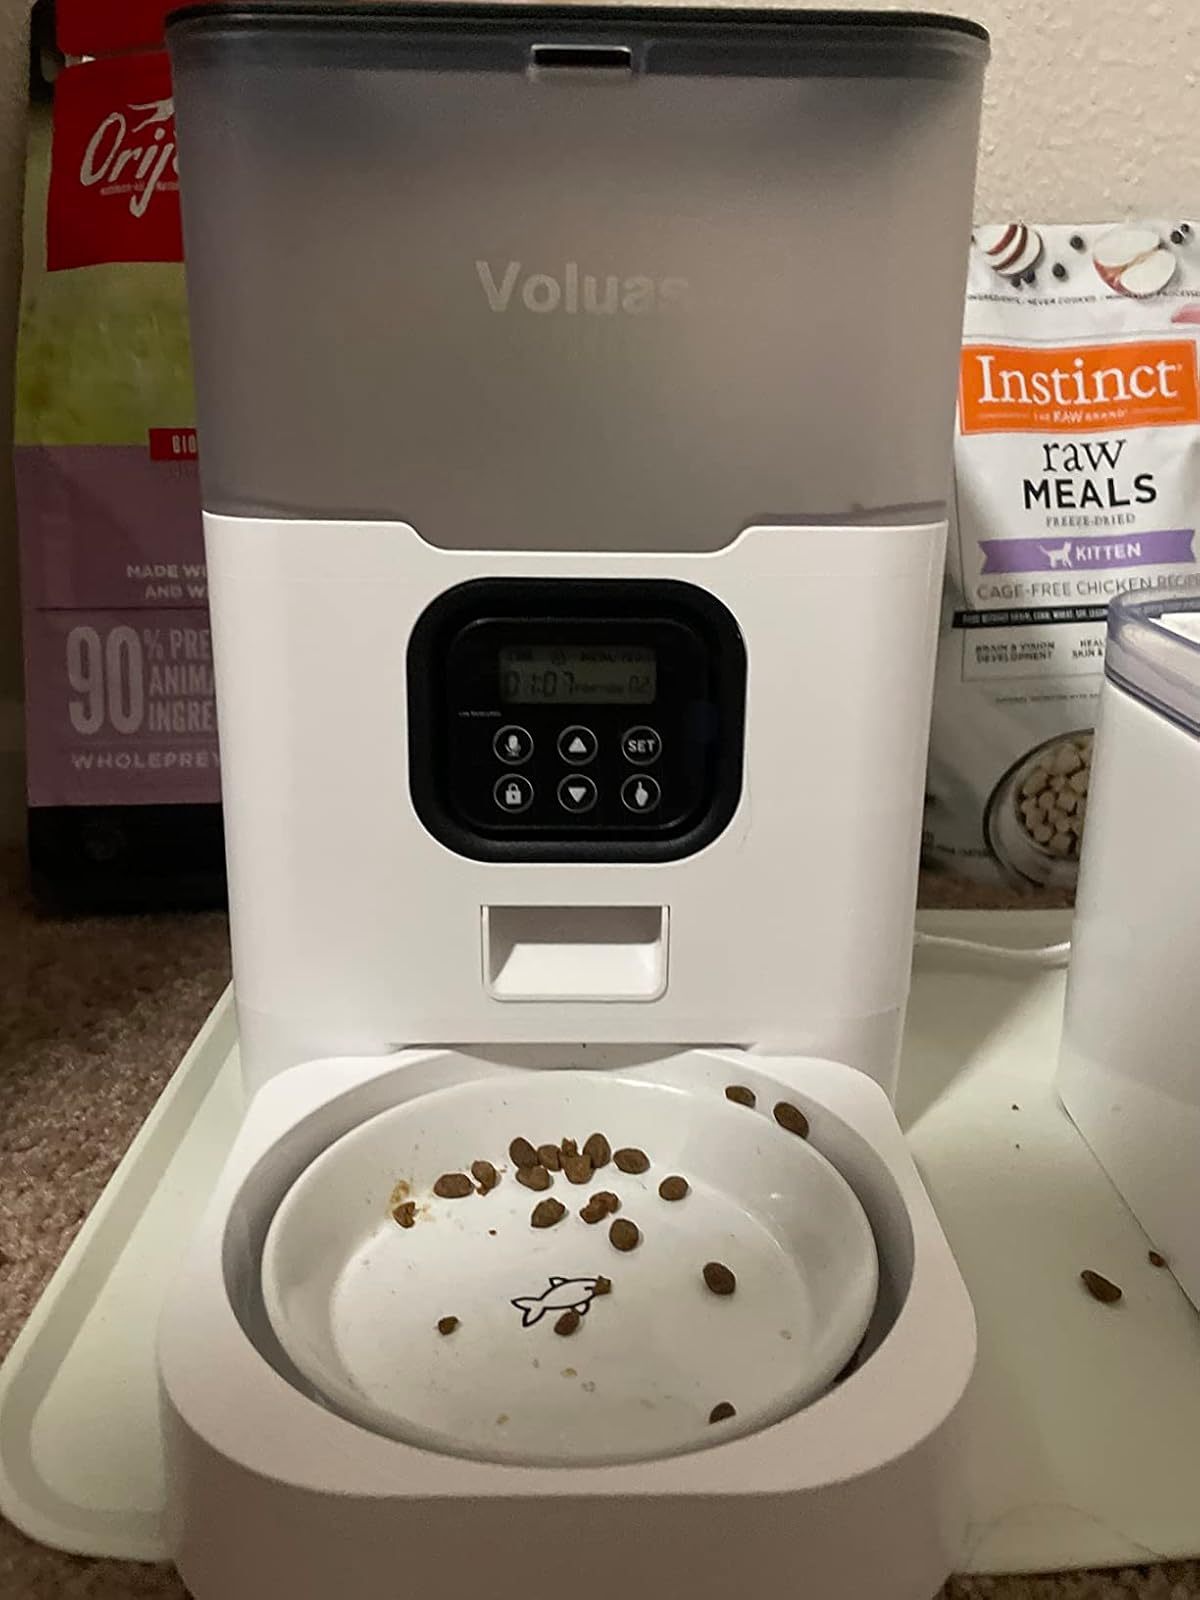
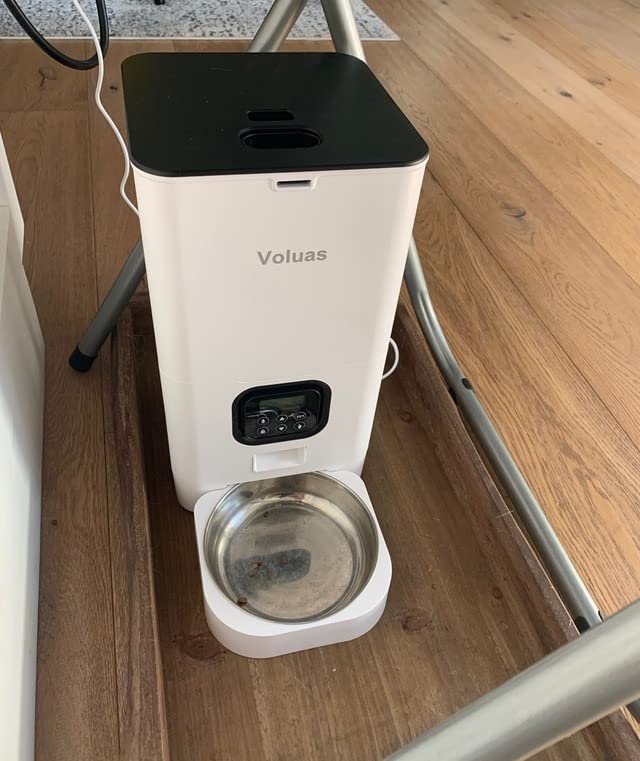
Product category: items_feeder
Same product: no